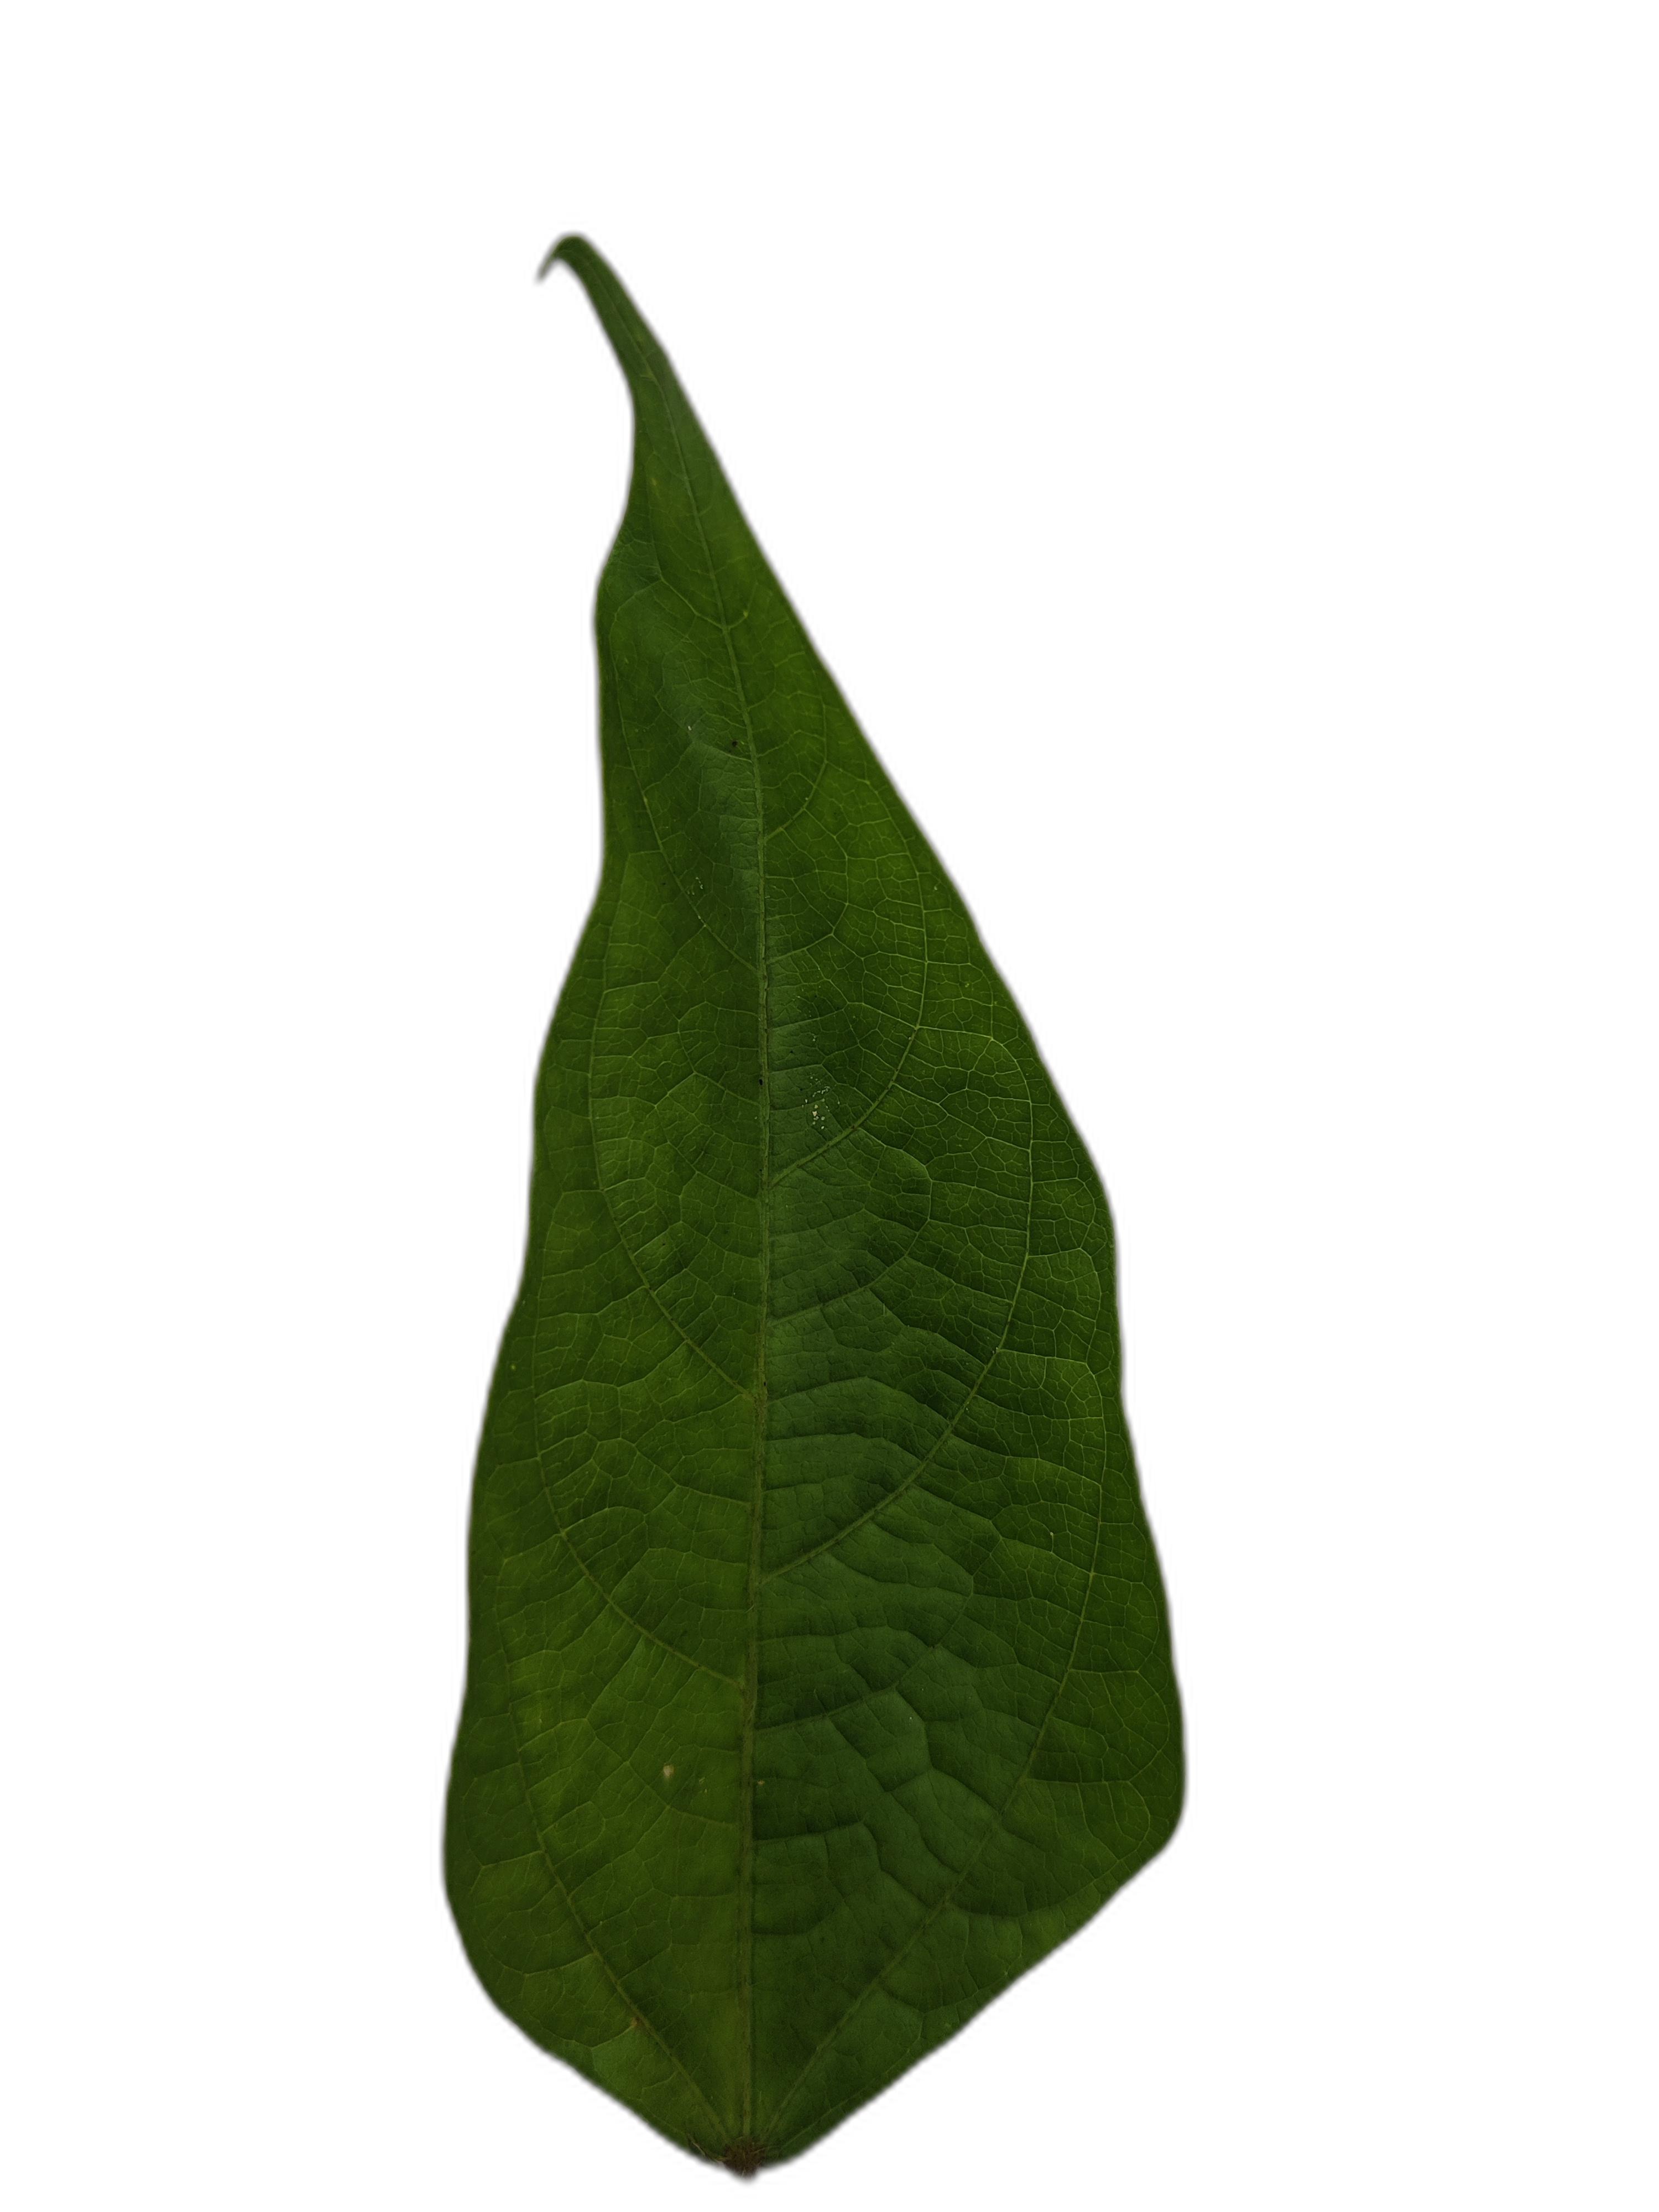
Label: Healthy